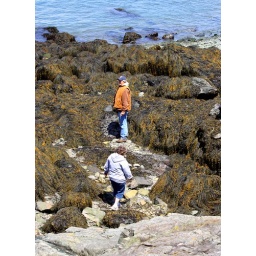
scrambling around the ocean floor